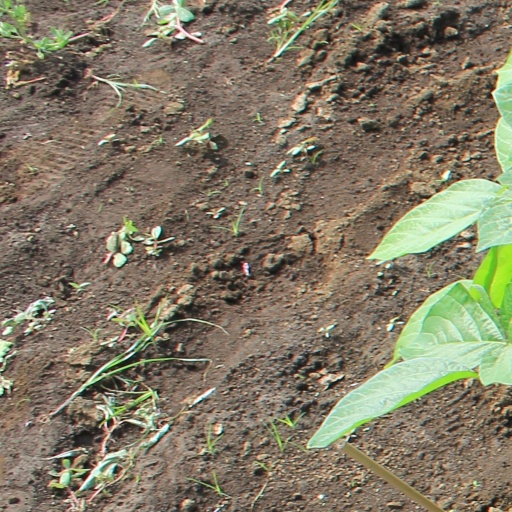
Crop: soybean